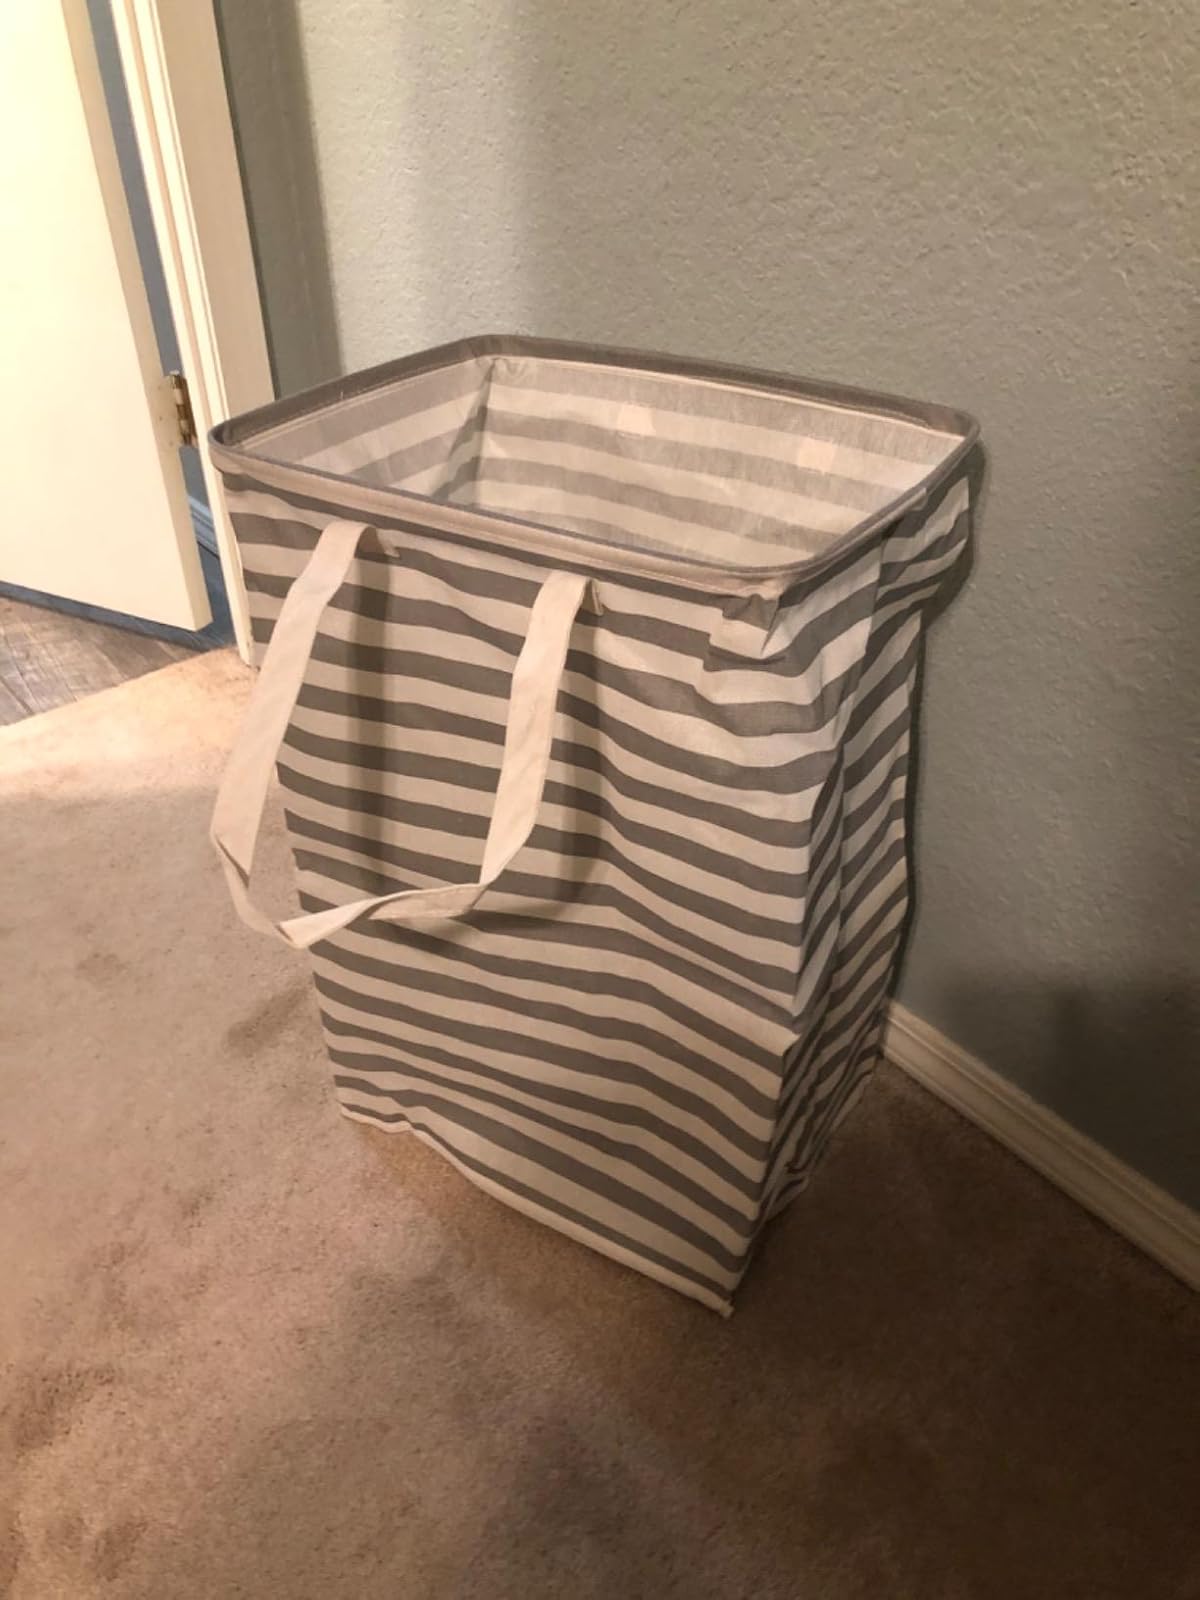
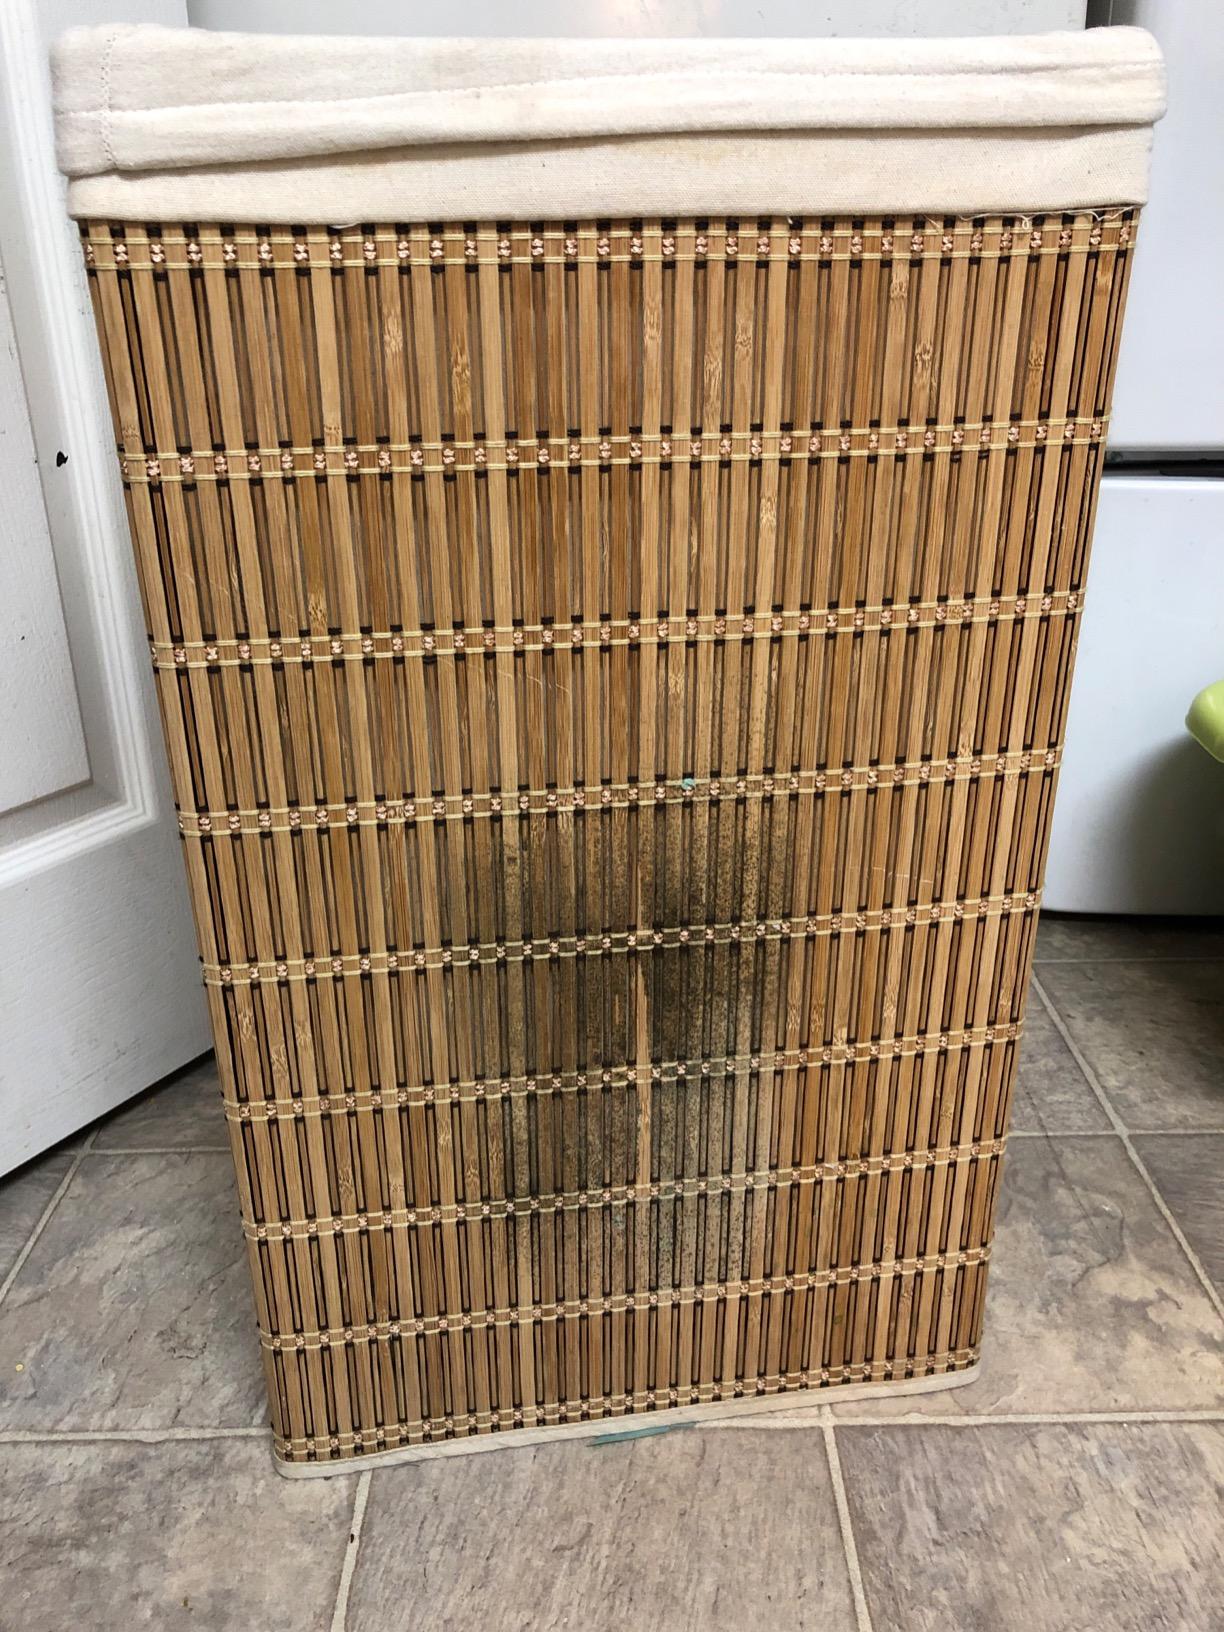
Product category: items_hamper
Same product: no